T. W. Wood

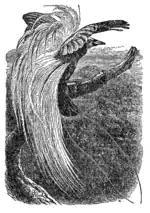
"Paradisea Papuana" (lesser bird-of-paradise) from "The Descent of Man", with plumes incorrectly rising from the back

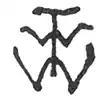
T. W. Wood's "TWW" monogram

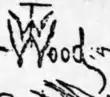
Combined monogram and signature

Wood was chosen along with other eminent Victorian era illustrators such as Joseph Wolf and Johann Baptist Zwecker for the large task of providing a set of drawings for the parson-naturalist John George Wood's "Illustrated Natural History: Birds" (1875). J.G. Wood (no relation), being an illustrator himself, had difficulty finding other illustrators whose work he liked; among those working on his "Birds", he found Harrison Weir "always picturesque, but never correct", while T. W. Wood was the opposite, though he did like Joseph Wolf's artwork.